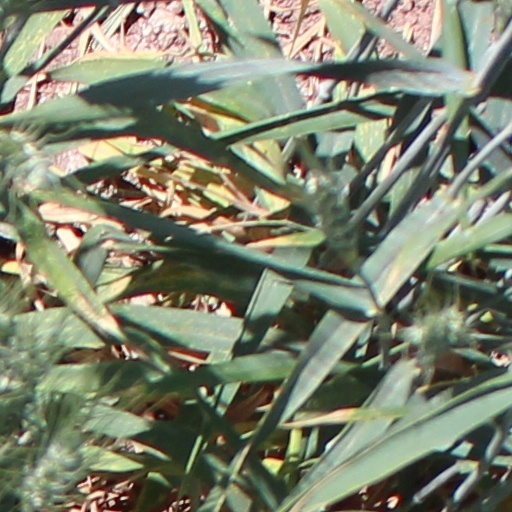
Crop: wheat